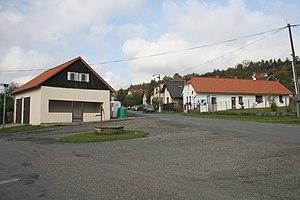
Hradčany est une commune du district de Nymburk, dans la région de Bohême-Centrale, en République tchèque. Sa population s'élevait à 268 habitants en 2020.